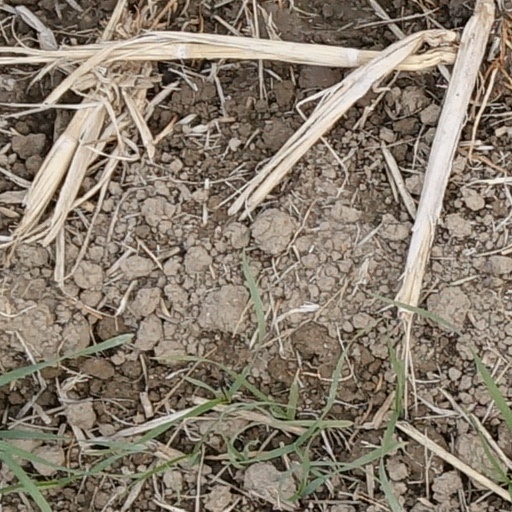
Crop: wheat